Philipsburg Manor House

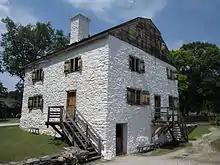
The main house.

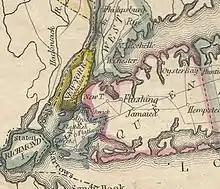
Phillipseburg Manor appears on this 1814 map as Philipsburg.

The manor dates from 1693, when wealthy Province of New York merchant Frederick Philipse was granted a charter for along the Hudson River by the British Crown. He built a facility at the confluence of the Pocantico and Hudson Rivers as a provisioning depot for the family Atlantic sea trade and as headquarters for a worldwide shipping operation. For more than thirty years, Frederick and his wife Margaret, and later his son Adolph shipped hundreds of African men, women, and children as slaves across the Atlantic.